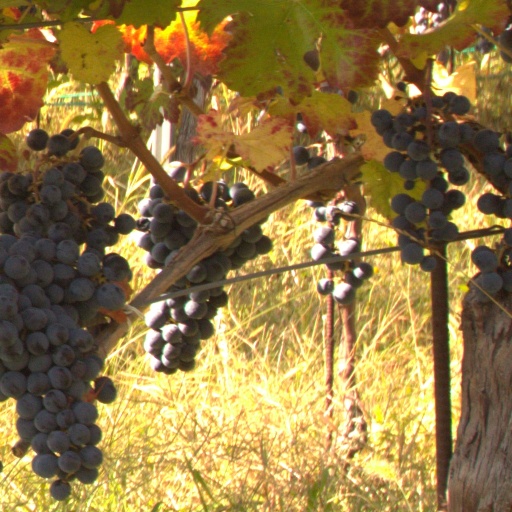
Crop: grape